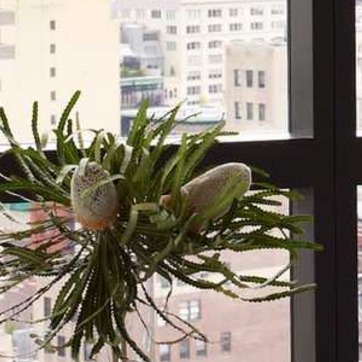
Material: foliage